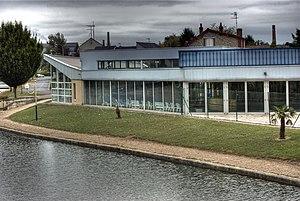
Piscine de Briare, Loiret, Centre, France
Briare est une commune française située dans le département du Loiret, en région Centre-Val de Loire.